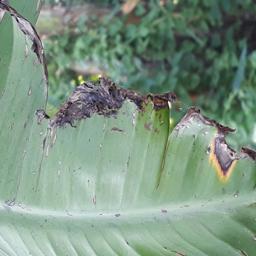
Label: POTASSIUM DEFICIENCY